Walter Salles

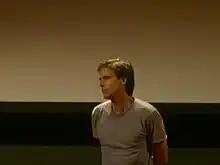

In 2005, Salles released his first Hollywood film, "Dark Water", a remake of the 2002 Japanese film of the same name. He also helped to produce the Argentine picture "Sisters" (Spanish: "Hermanas"), which was a major success. In 2006, Salles wrote and directed a segment in the French film "Paris, je t'aime" (French for ""Paris, I love you"") with Daniela Thomas. The film is a collection of 18 shorter segments made by different 21 directors and set in different arrondissements of Paris. Salles' segment called "Loin du 16" (literally: "Far from the 16th") and took place in the 16th arrondissement of Paris. In 2007, Salles took part in a similar project called "To Each His Own Cinema" (French: "Chacun son cinéma") in the 60th anniversary of the Cannes Film Festival. He made a three-minute segment called "A 8.944 km de Cannes" (English: "5,557 miles from Cannes").